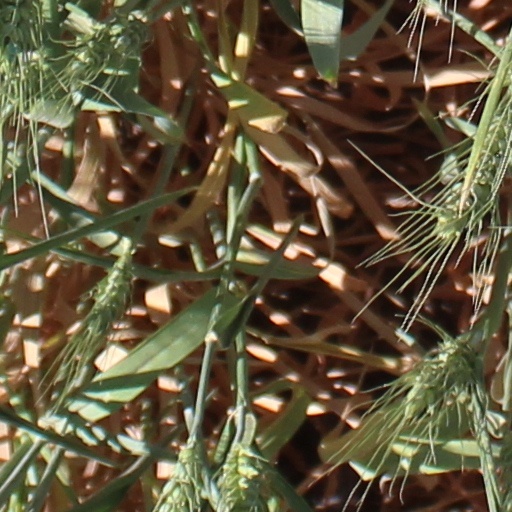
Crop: wheat